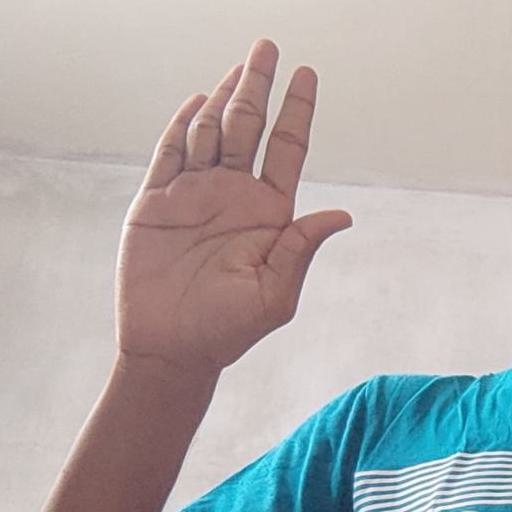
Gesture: stop